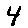
Label: 4